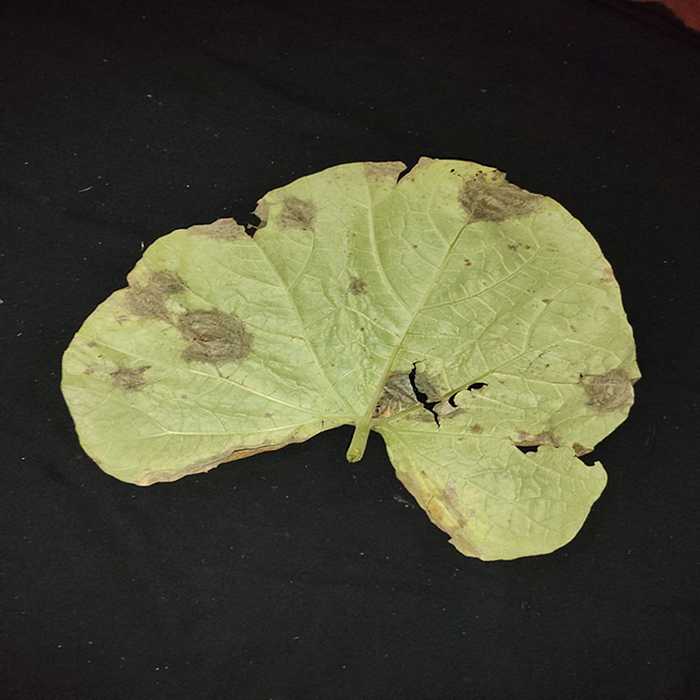
Plant: Bottle gourd
Label: Downey mildew